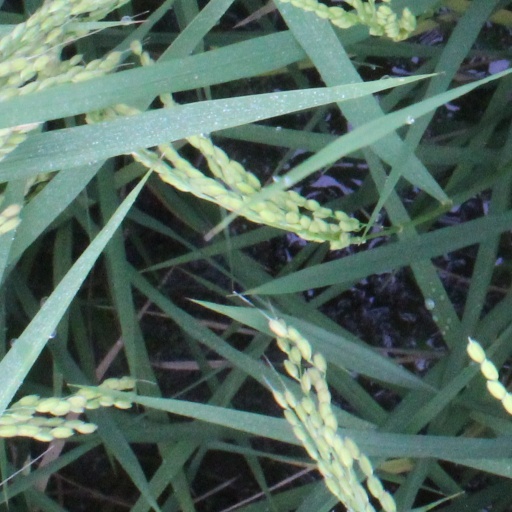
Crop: rice